Nicolás Asencio

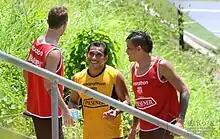
Nicolás Asenico in-between two other football players

Nicolás Geovanny Asencio Espinoza (born April 26, 1975) is an Ecuadorian former professional footballer who played as a striker.